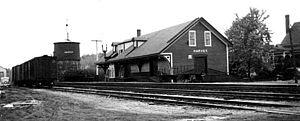
La gare de Harvey, au Nouveau-Brunswick, vers 1940.
Harvey, aussi appelé Harvey-Station, est un village du Comté d'York au Nouveau-Brunswick.